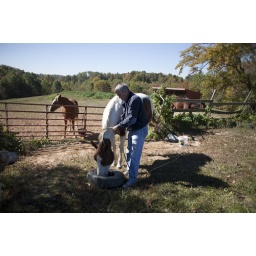
Neil Dickens feeds his horses at his house in Athens county on Friday, September 8, 2010.